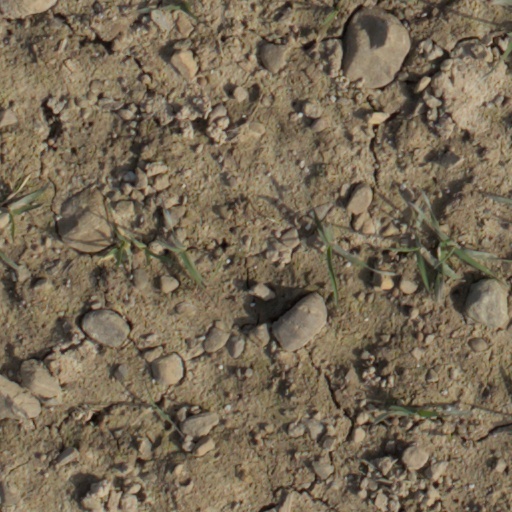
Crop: wheat